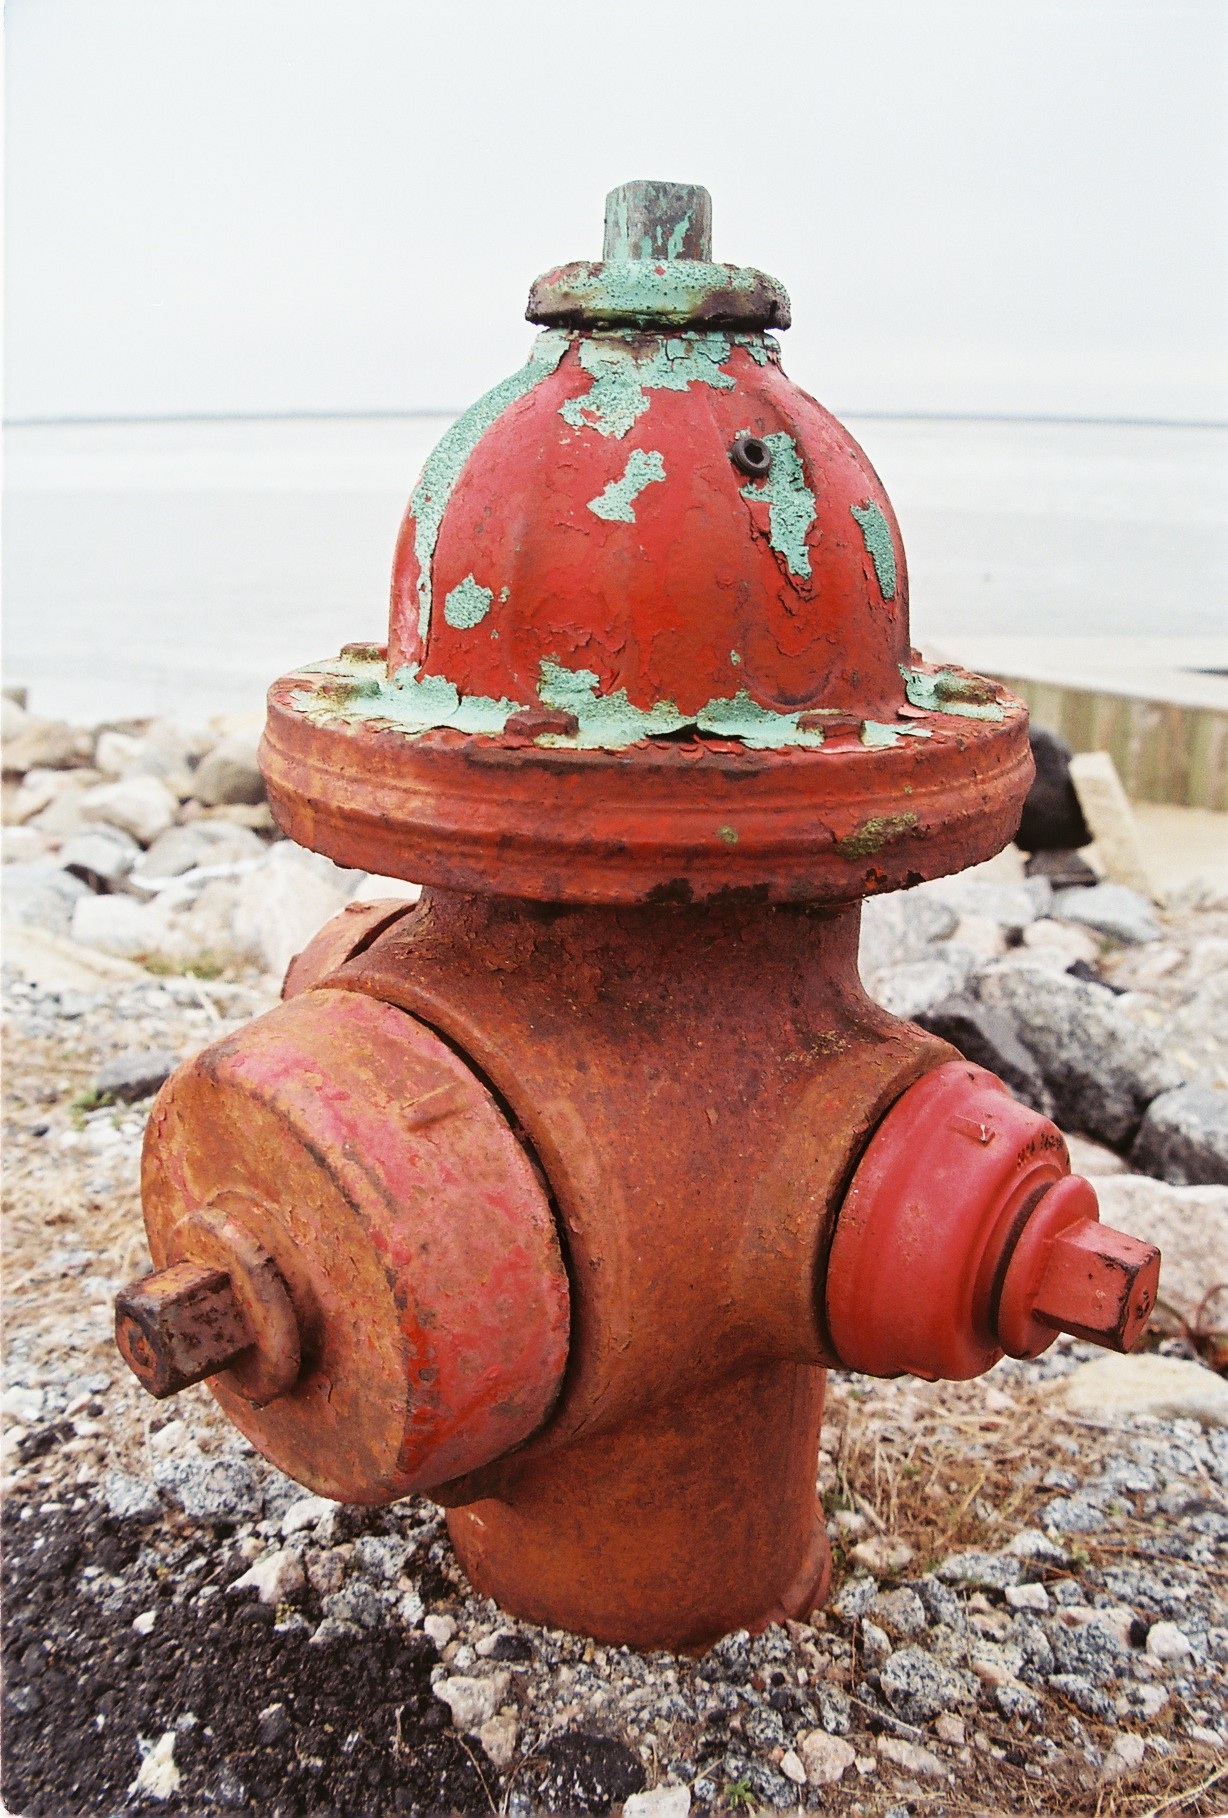
statue, red, ceramic, material, fire hydrant, sculpture